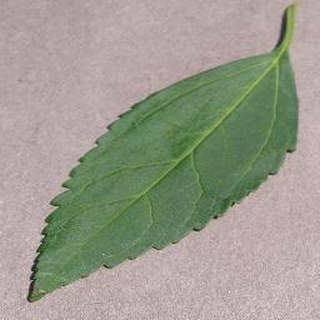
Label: healthy_cherry